Nickel (United States coin)

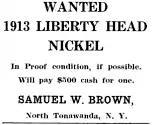
Ad placed by Brown in "The Numismatist", December 1919

In anticipation of the approval of the new five-cent coin, the Mint's chief engraver, James B. Longacre, had begun preparing designs and pattern coins in 1865. After rejecting pieces showing deceased presidents George Washington (see Washington nickel) and Abraham Lincoln, Treasury Secretary Hugh McCulloch decided on a design similar to Longacre's two-cent piece, with a shield on the obverse and a numeral 5 surrounded by stars and rays on the reverse. This has come to be known as the Shield nickel.